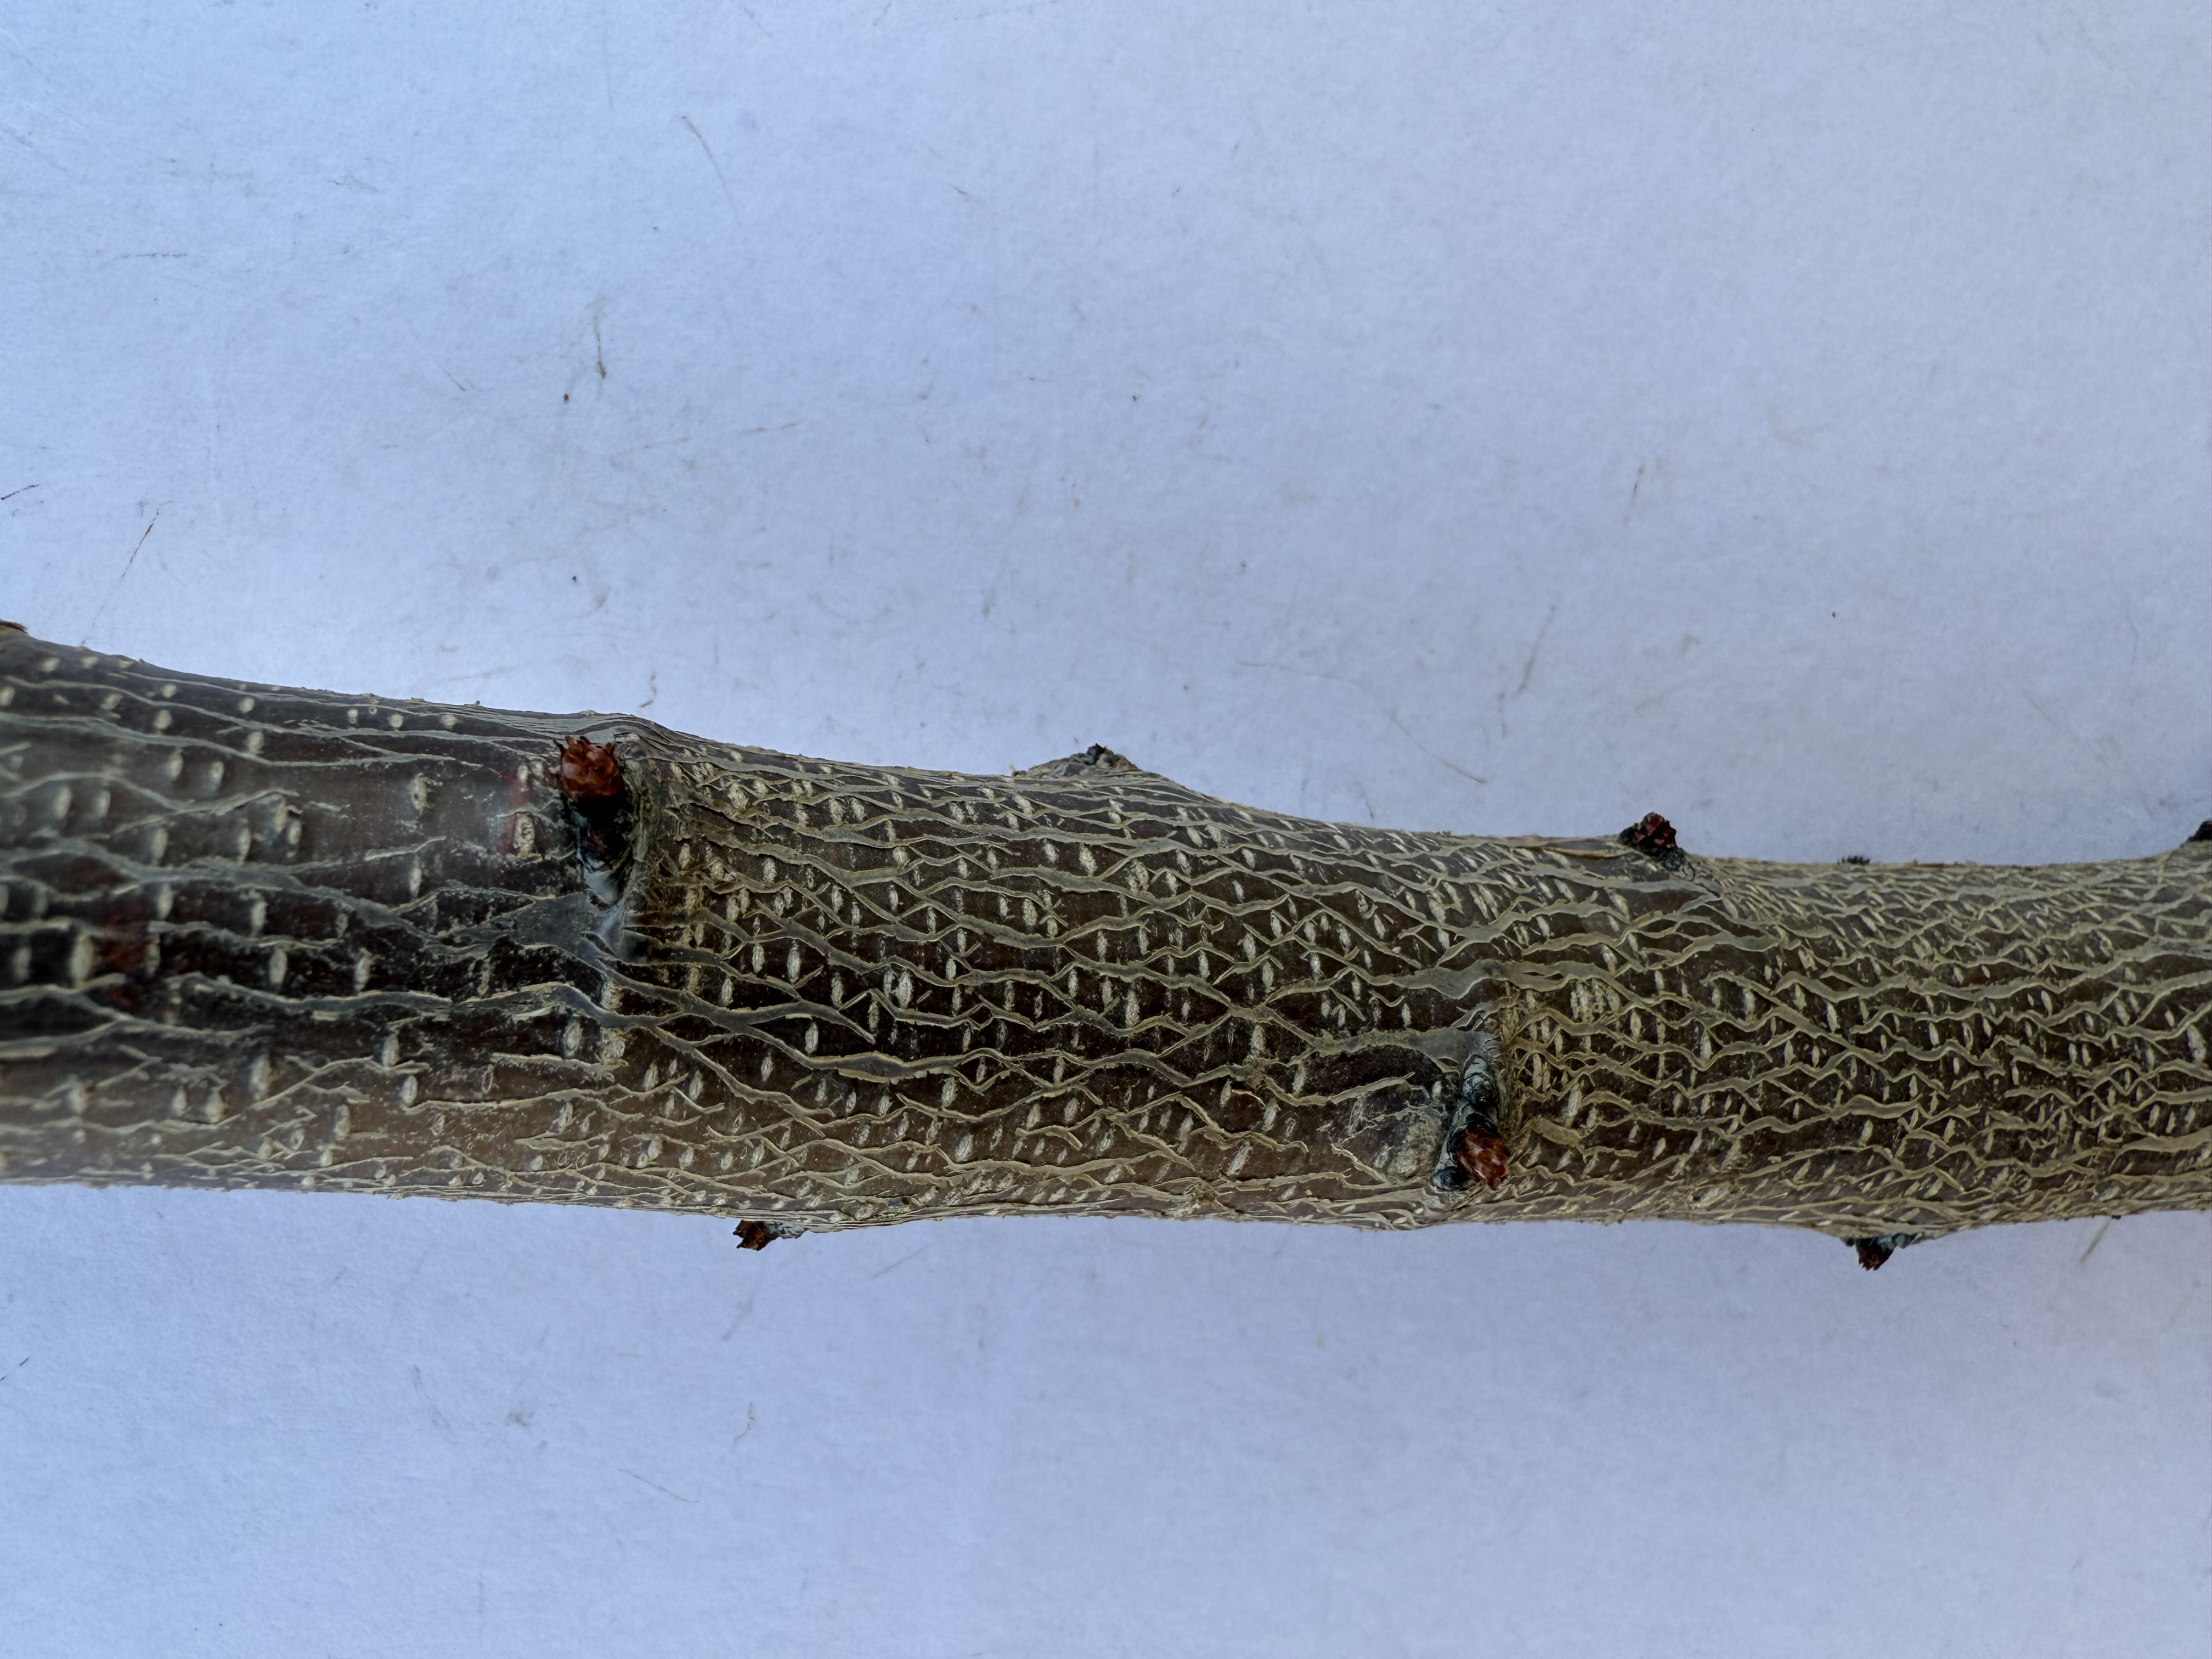
Variety: Igdir Apricot